Erlach family

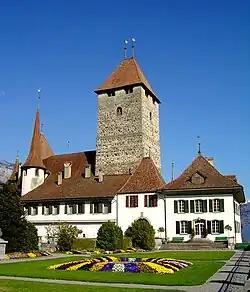
Spiez Castle

After Johann's death, the family estates were again divided between his two sons. Another family member, Ludwig von Erlach (1470–1522) had acquired the castle and town of Spiez and the "Bubenberghäuser" on Junkerngasse in Bern. After Johann's death the castle and the "Bubenberghäuser" were inherited by Johann's older son Hans Rudolf (1504–53). The remainder of the estates were inherited by his younger sons.